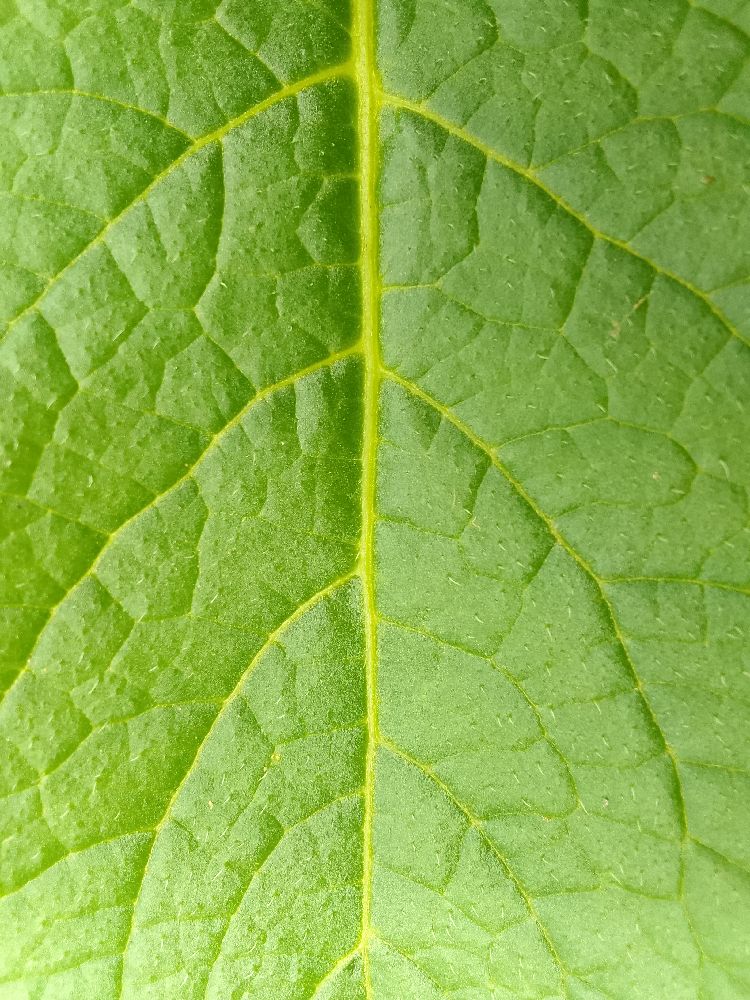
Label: Healthy